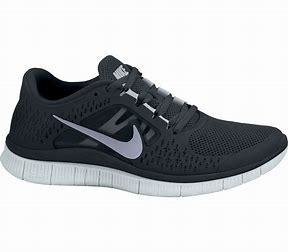
Brand: Nike
Model: Free Run 2